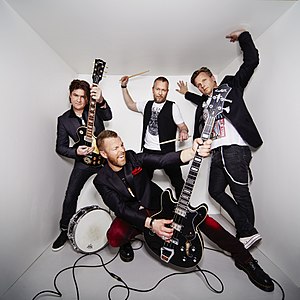
Arvingarna
Arvingarna (2013)
Arvingarna er ett svensk danseband. Det blev dannet i 1989. De representeret Sverige i Eurovision Song Contest 1993 med Eloise.